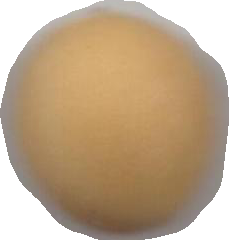
Variety: Dega